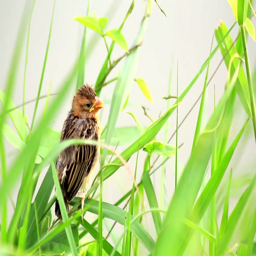
baby birds are learning to fly in every day .